Little Treaty of Versailles

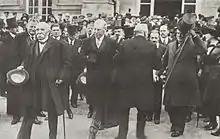
The Heads of government at the formal signing of the Treaty of Versailles in 1919

The Little Treaty of Versailles or the Polish Minority Treaty was one of the bilateral Minority Treaties signed between minor powers and the League of Nations in the aftermath of the First World War. The Polish treaty was signed on 28 June 1919, the same day as the main Treaty of Versailles was signed, which is the reason for one of its names. It was the first of the Minority Treaties and served as a template for the subsequent ones.